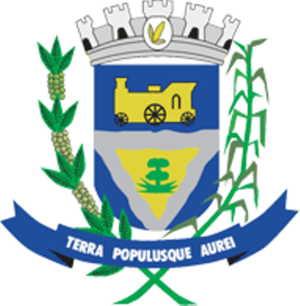
Ourinhos est une ville brésilienne de l'État de São Paulo. Sa population était estimée à 103 026 habitants en 2010. La municipalité s'étend sur 296 km².